Kockelscheuer

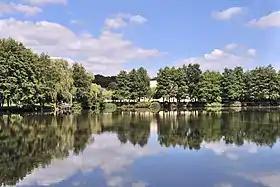
Luxembourg Kockelscheuer: pond close to the ice rink and the public parking.

Kockelscheuer is a small town in the commune of Roeser, in southern Luxembourg. , the town has a population of 284. The Fortis Championships Luxembourg are held at the Kockelscheuer Sport Centre, just to the north of the town. The 2014 IIHF World Championship Division III were held at the Kockelscheuer Ice Rink in April 2014.